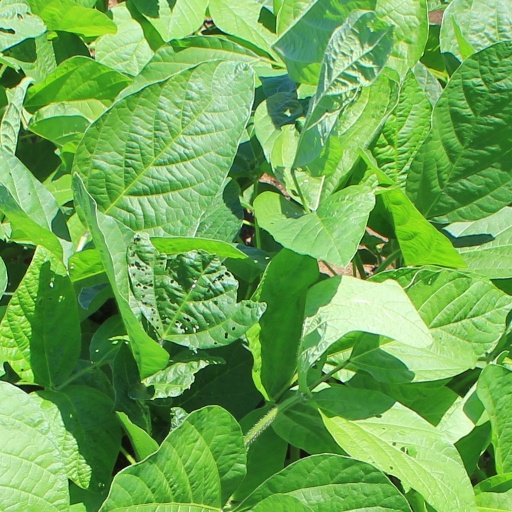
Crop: soybean